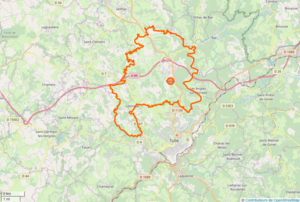
Limite communale de la commune de Naves en Corrèze
Naves est une commune française située dans le département de la Corrèze en région Nouvelle-Aquitaine.